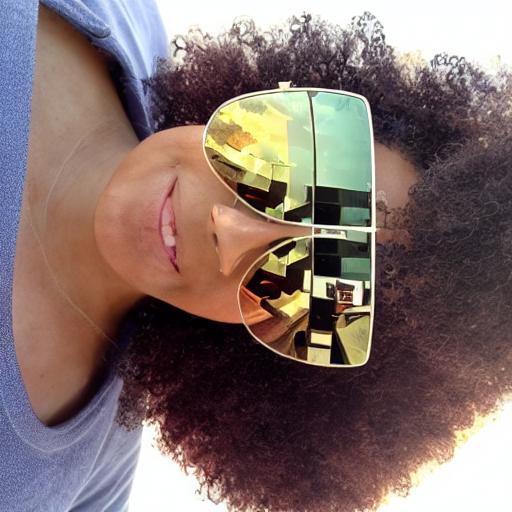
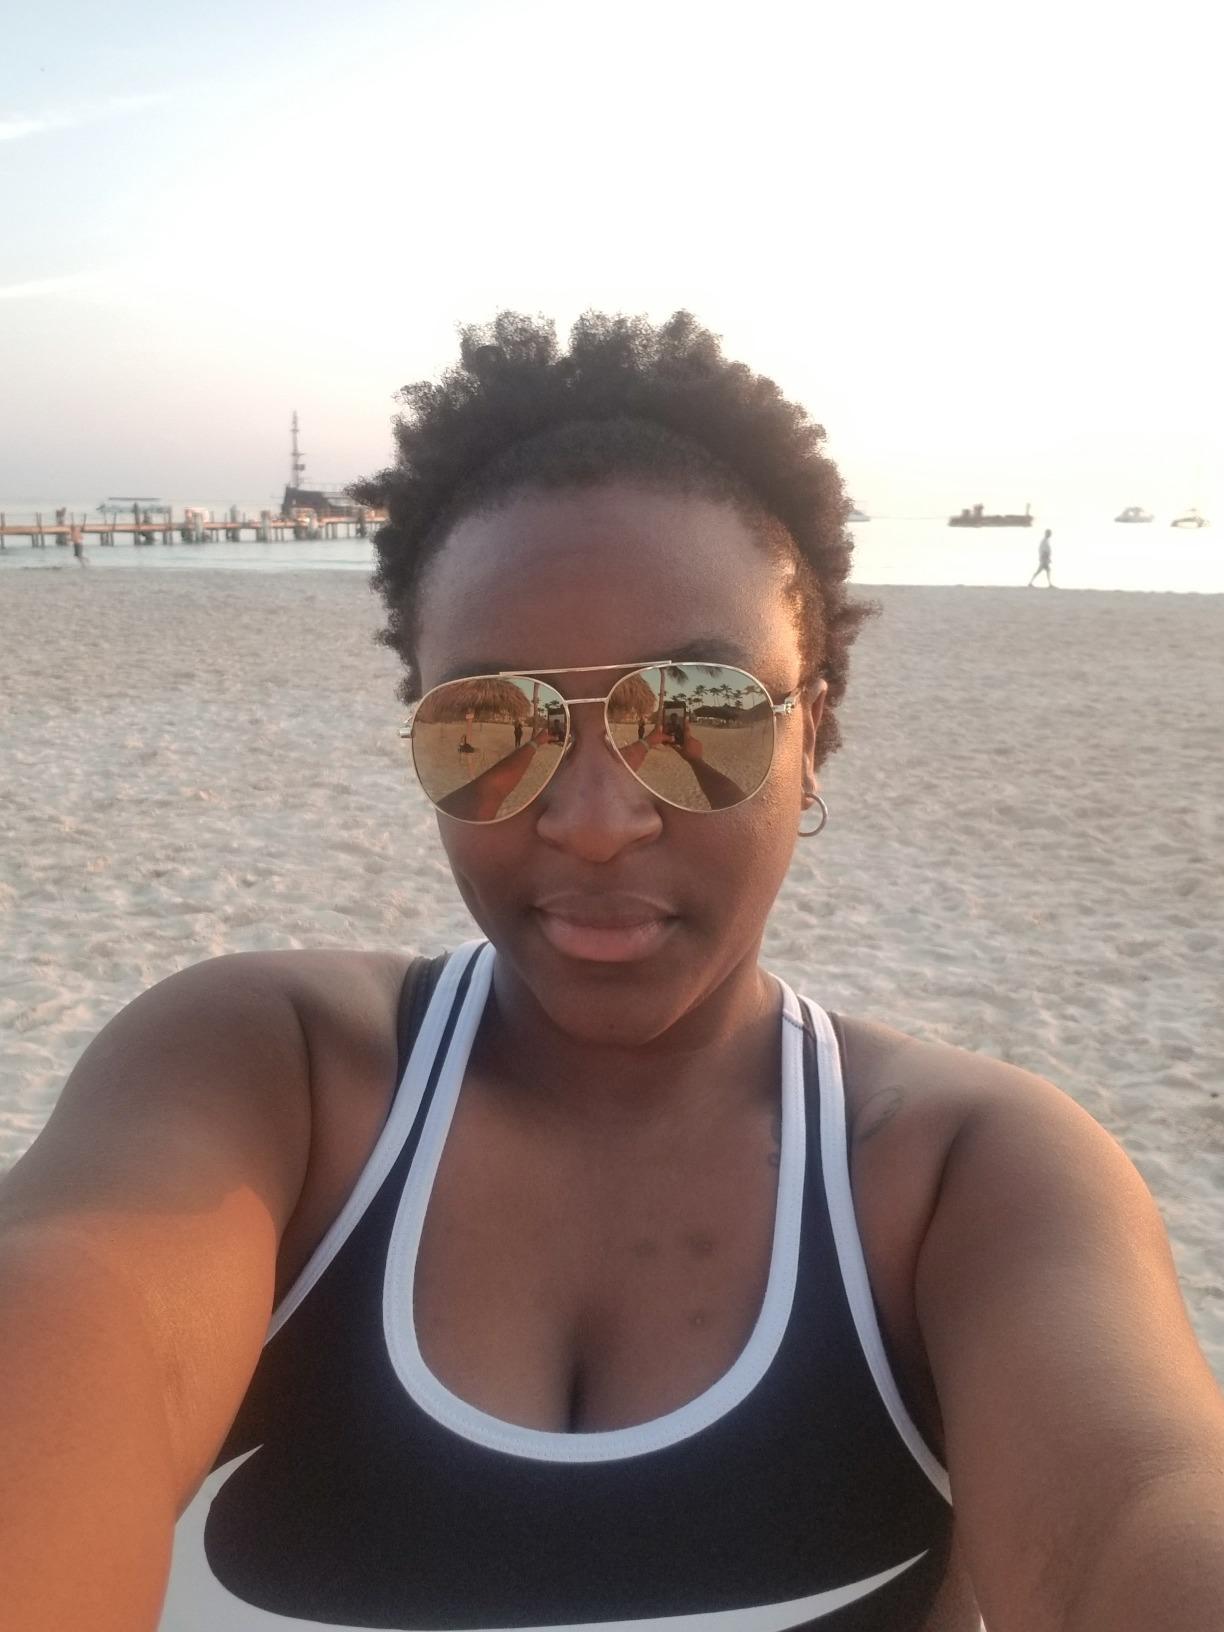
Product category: accessories_sunglasses
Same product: no